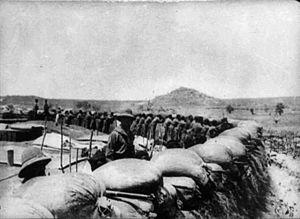
1915 est une année commune commençant un vendredi.